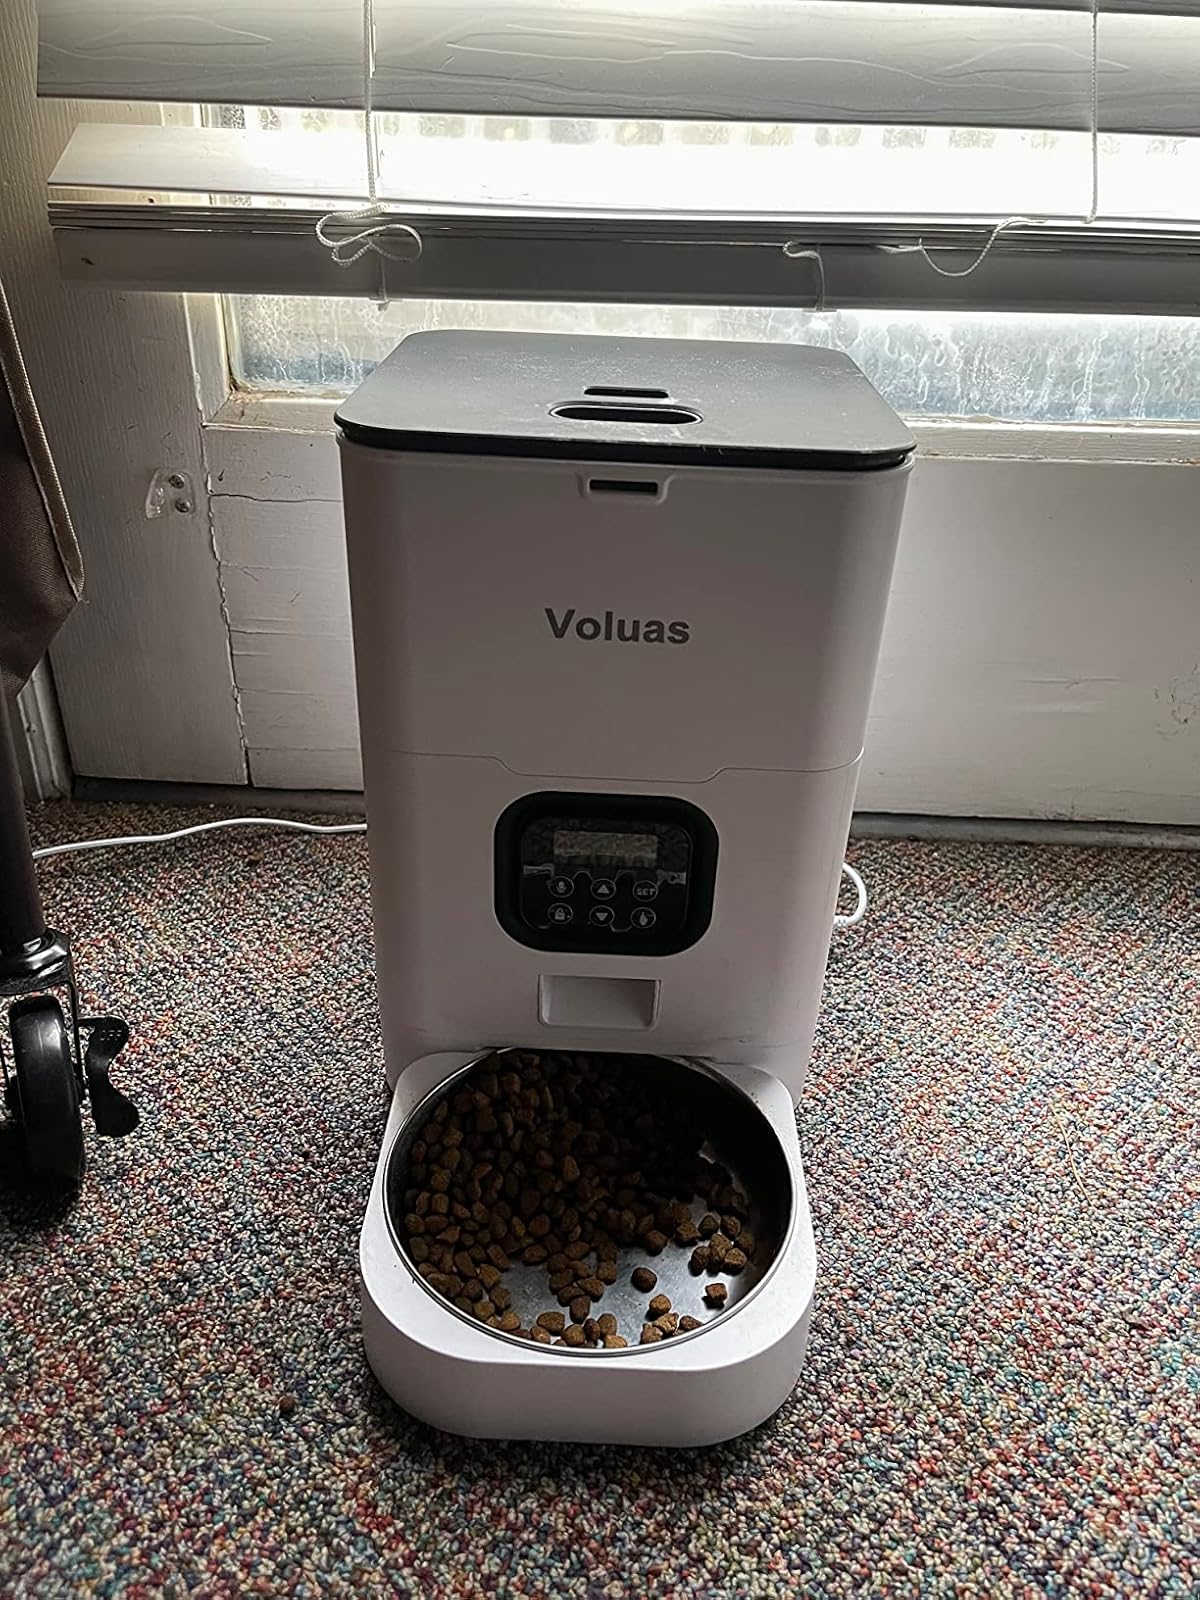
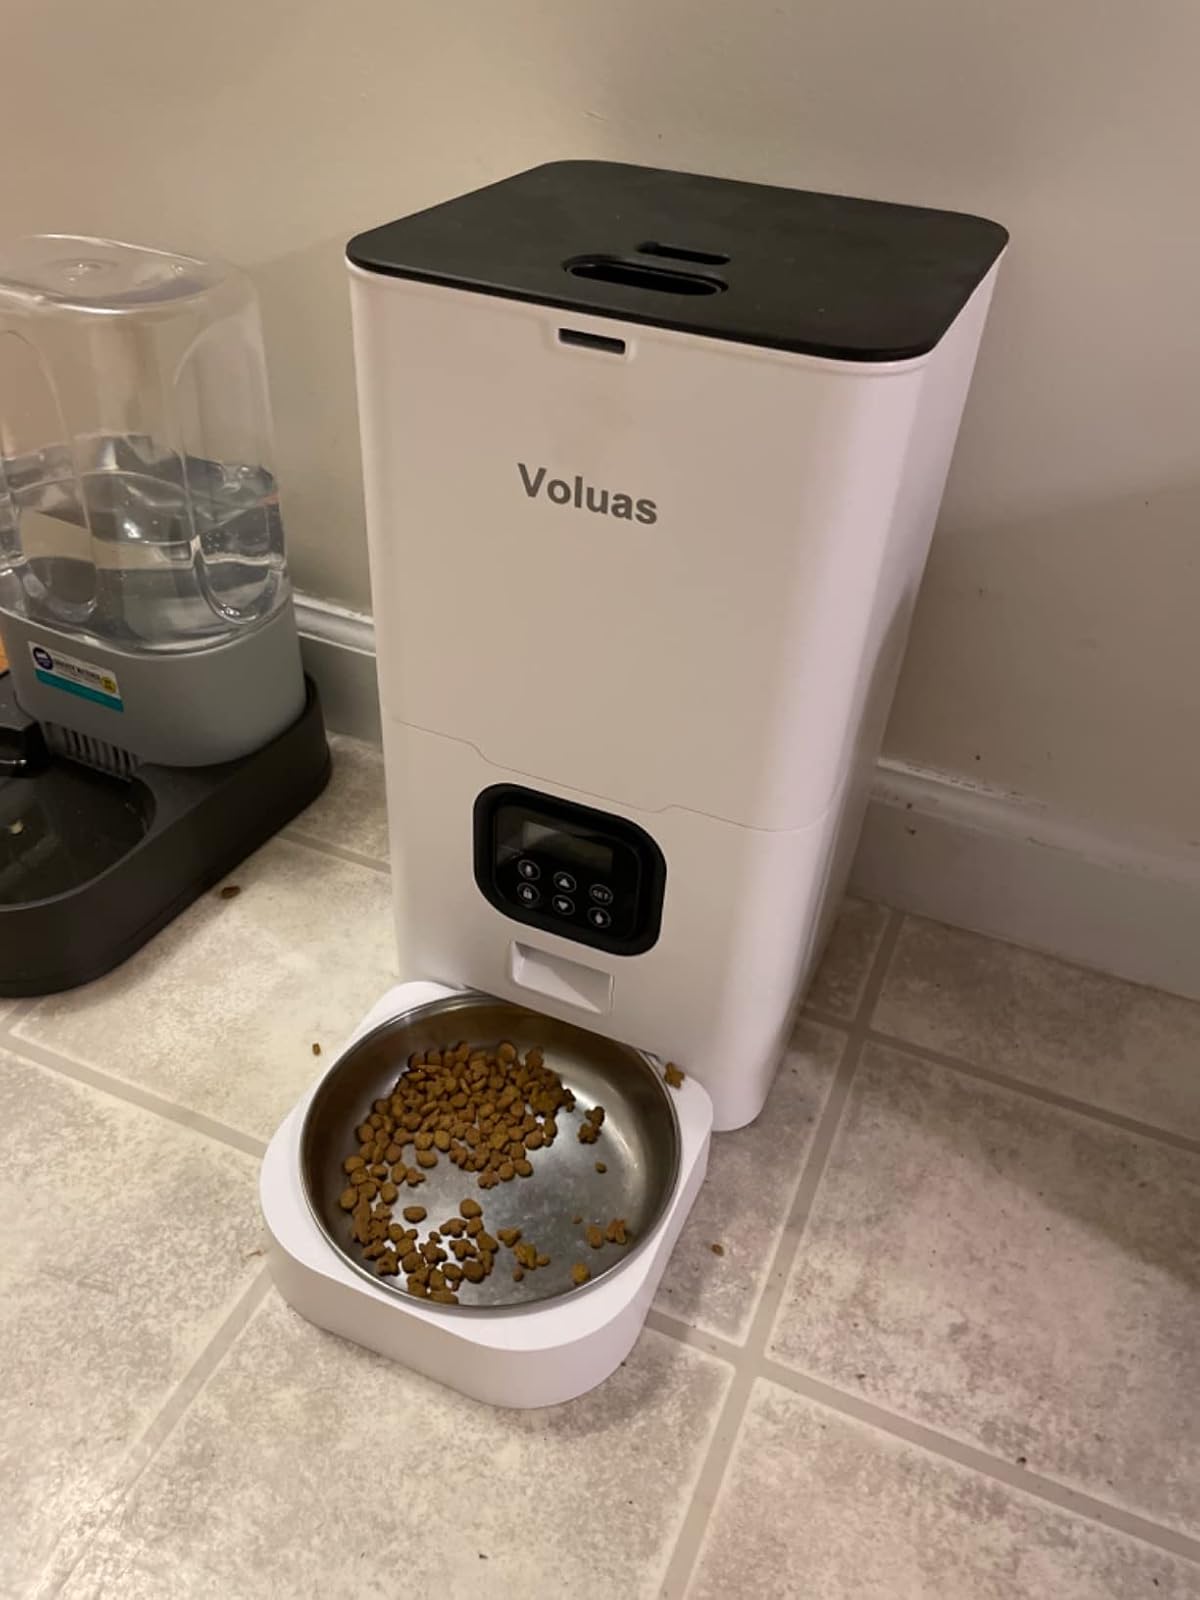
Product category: items_feeder
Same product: yes